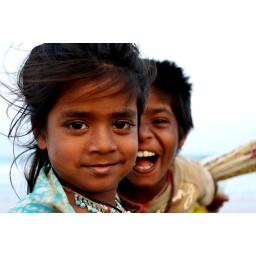
Hi was walking on the beach when I met them ! I was in a small city called Mallapuram